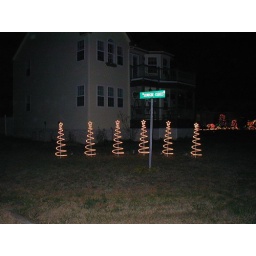
these trees are controlled by a 6 channel computer that fades up and down, chases, random, etc....